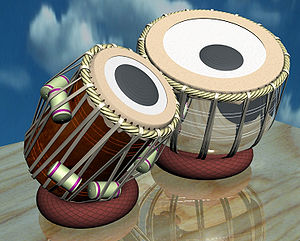
Tabla
Et sæt tabla
Tabla er et indisk og pakistansk percussion-instrument, der spilles siddende. Metalkedler med form som bongotrommer, betrukket med dyreskind med runde plastikcirkler på midten af skindet. En tabla spilles med fingrene og hænderne, og er som regel stemt i et højt leje.